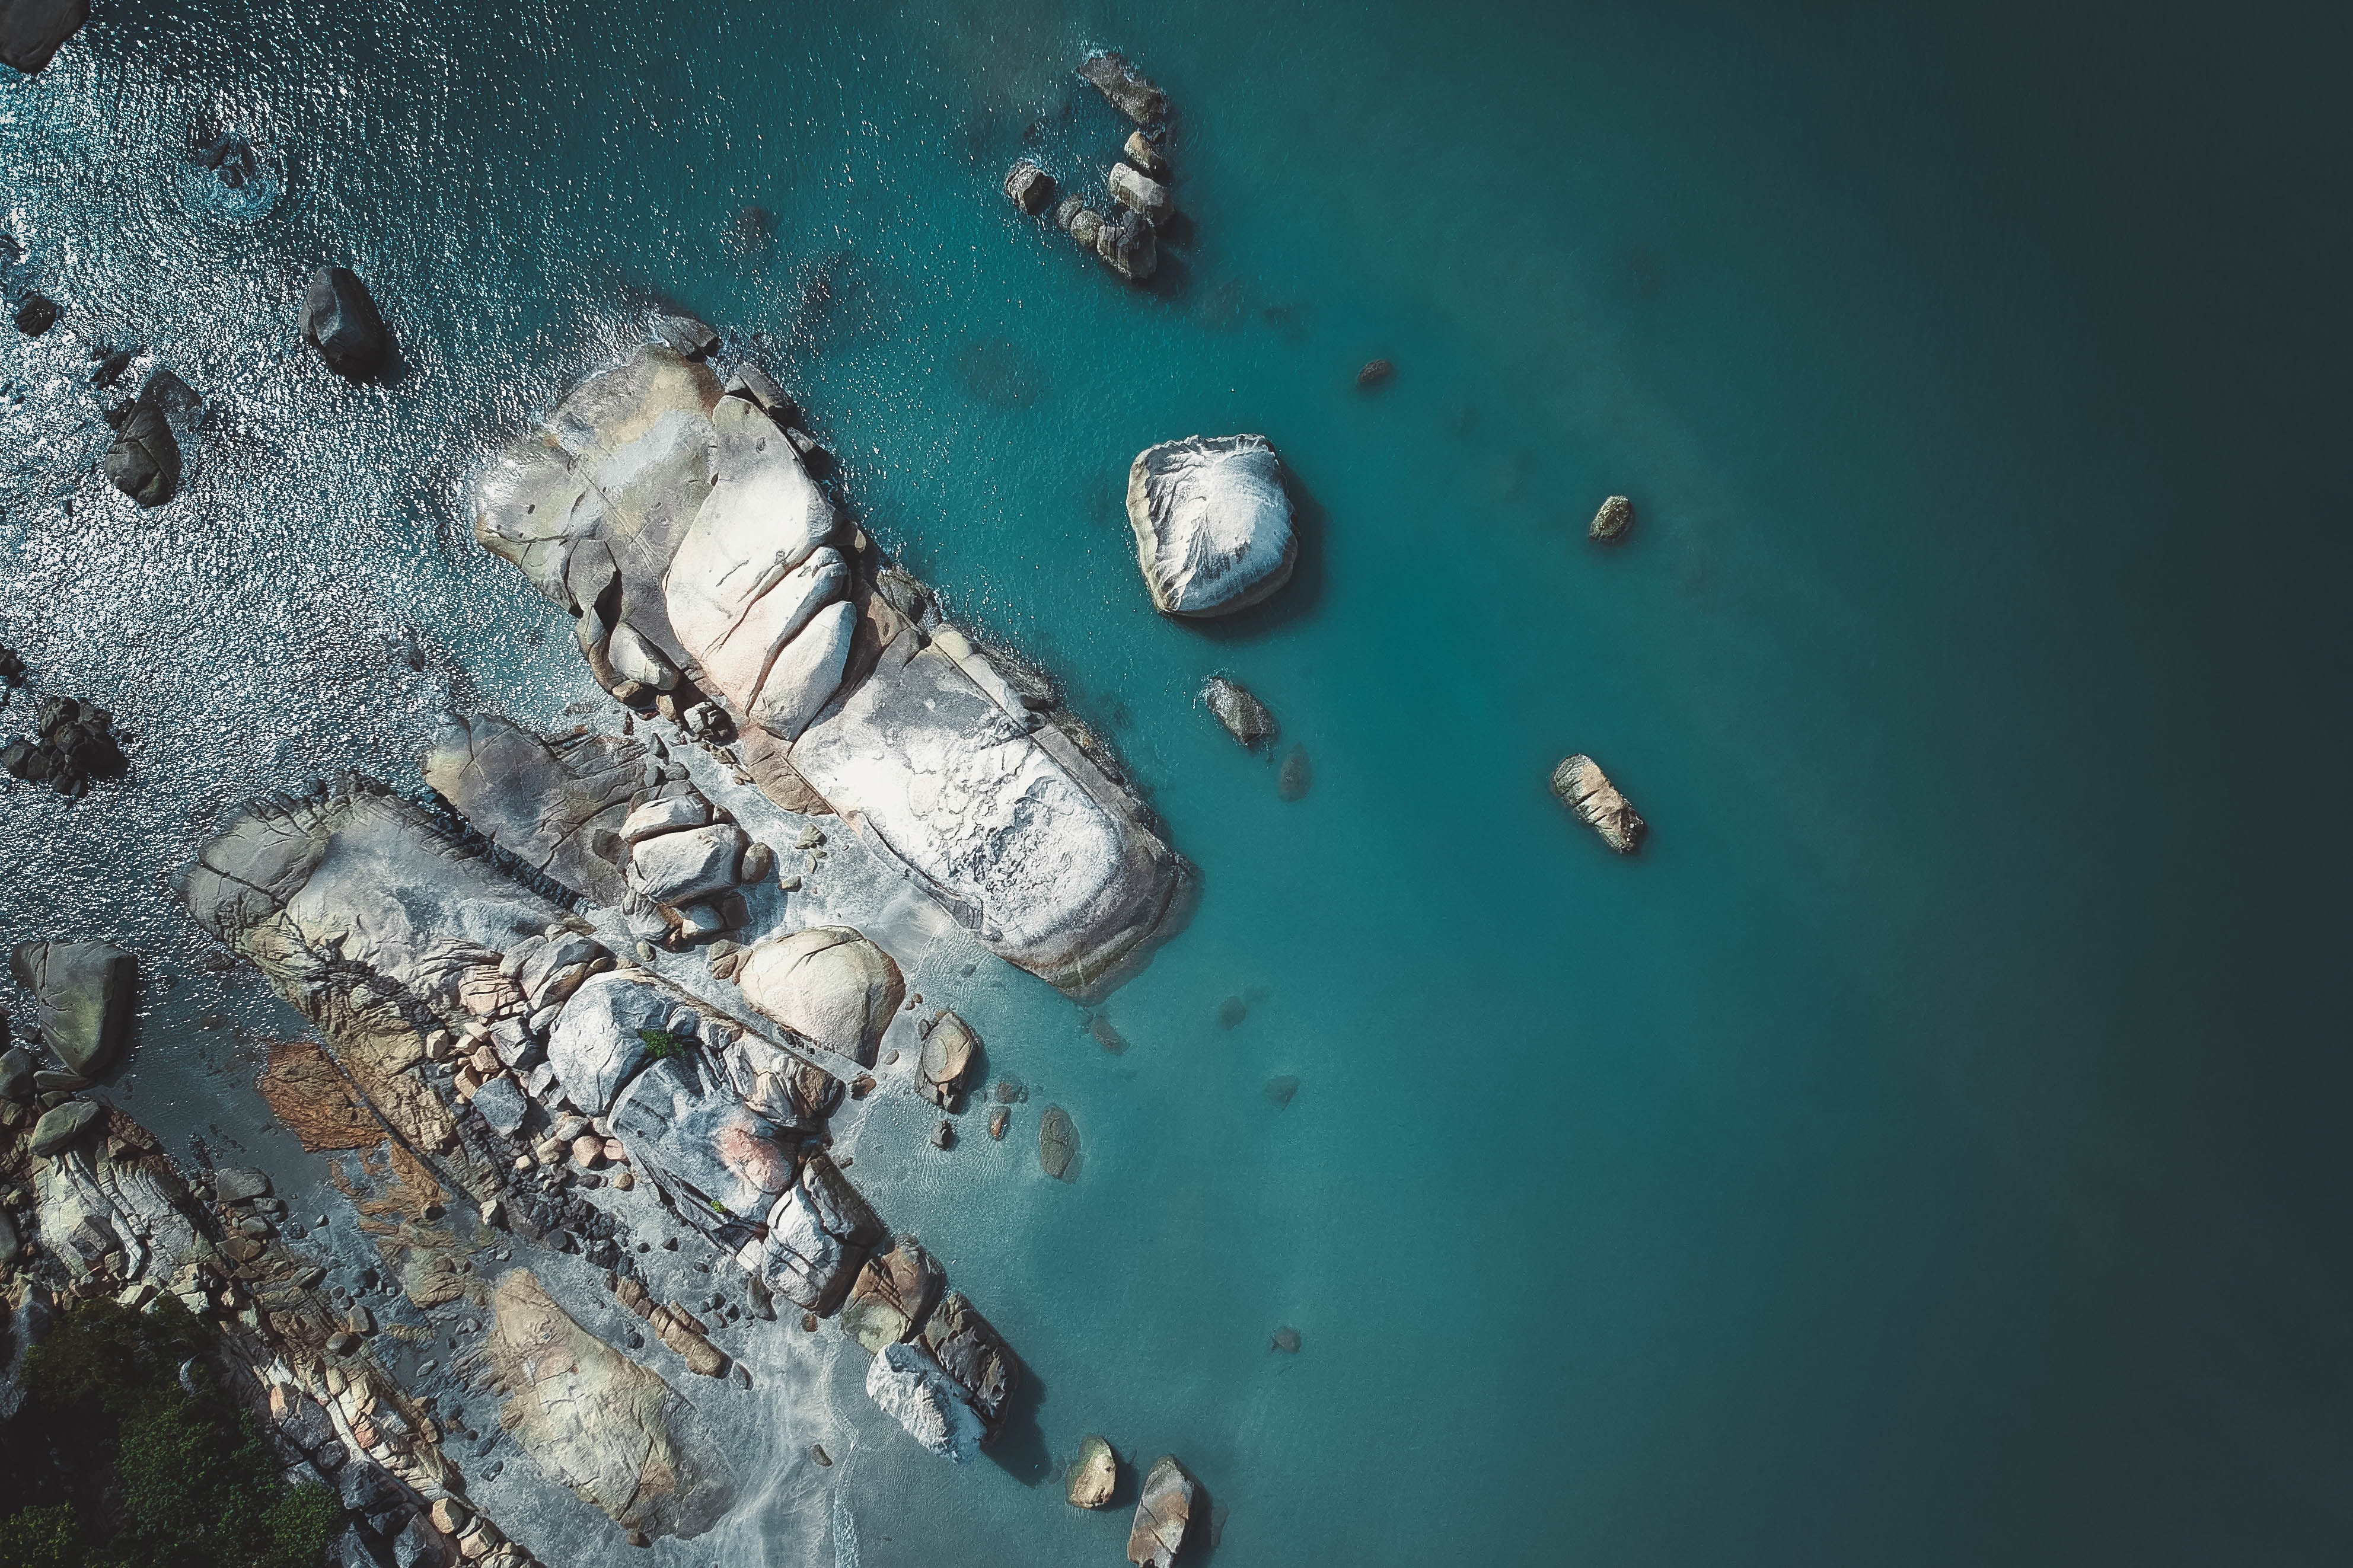
blue, water, rock, photography, sea